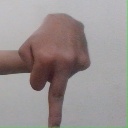
अक्षर: प